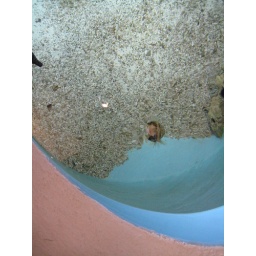
Puffier fish swimming around